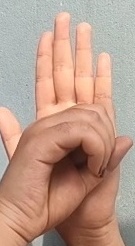
ASL sign: 0